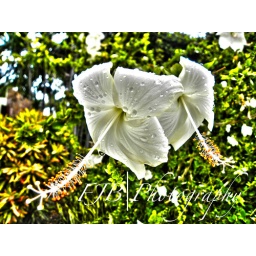
A white flower in the botanical garden at Miami Beach